Turok 2: Seeds of Evil (Game Boy Color video game)

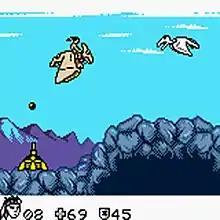
In this level, the player rides a "Pterodactylus" while avoiding opponents. The player's health is displayed at the bottom of the screen.

"Turok 2: Seeds of Evil" is an action-platform video game that features eight side-scrolling levels and four boss encounters. The player can use multiple weapons to defeat enemies, ranging from a pistol to a shotgun, a grenade launcher, and a bow and arrow. In some levels, the player must ride a "Pterodactylus" or a canoe while avoiding opponents. The game employs a password system to prevent the loss of progress. Although the game is set in the same world as its , it features a different storyline. The story follows protagonist Joshua Fireseed and his attempts to stop the Amaranthine Accordance villains from bringing a massive Dinosoid army from the Lost World to Earth.